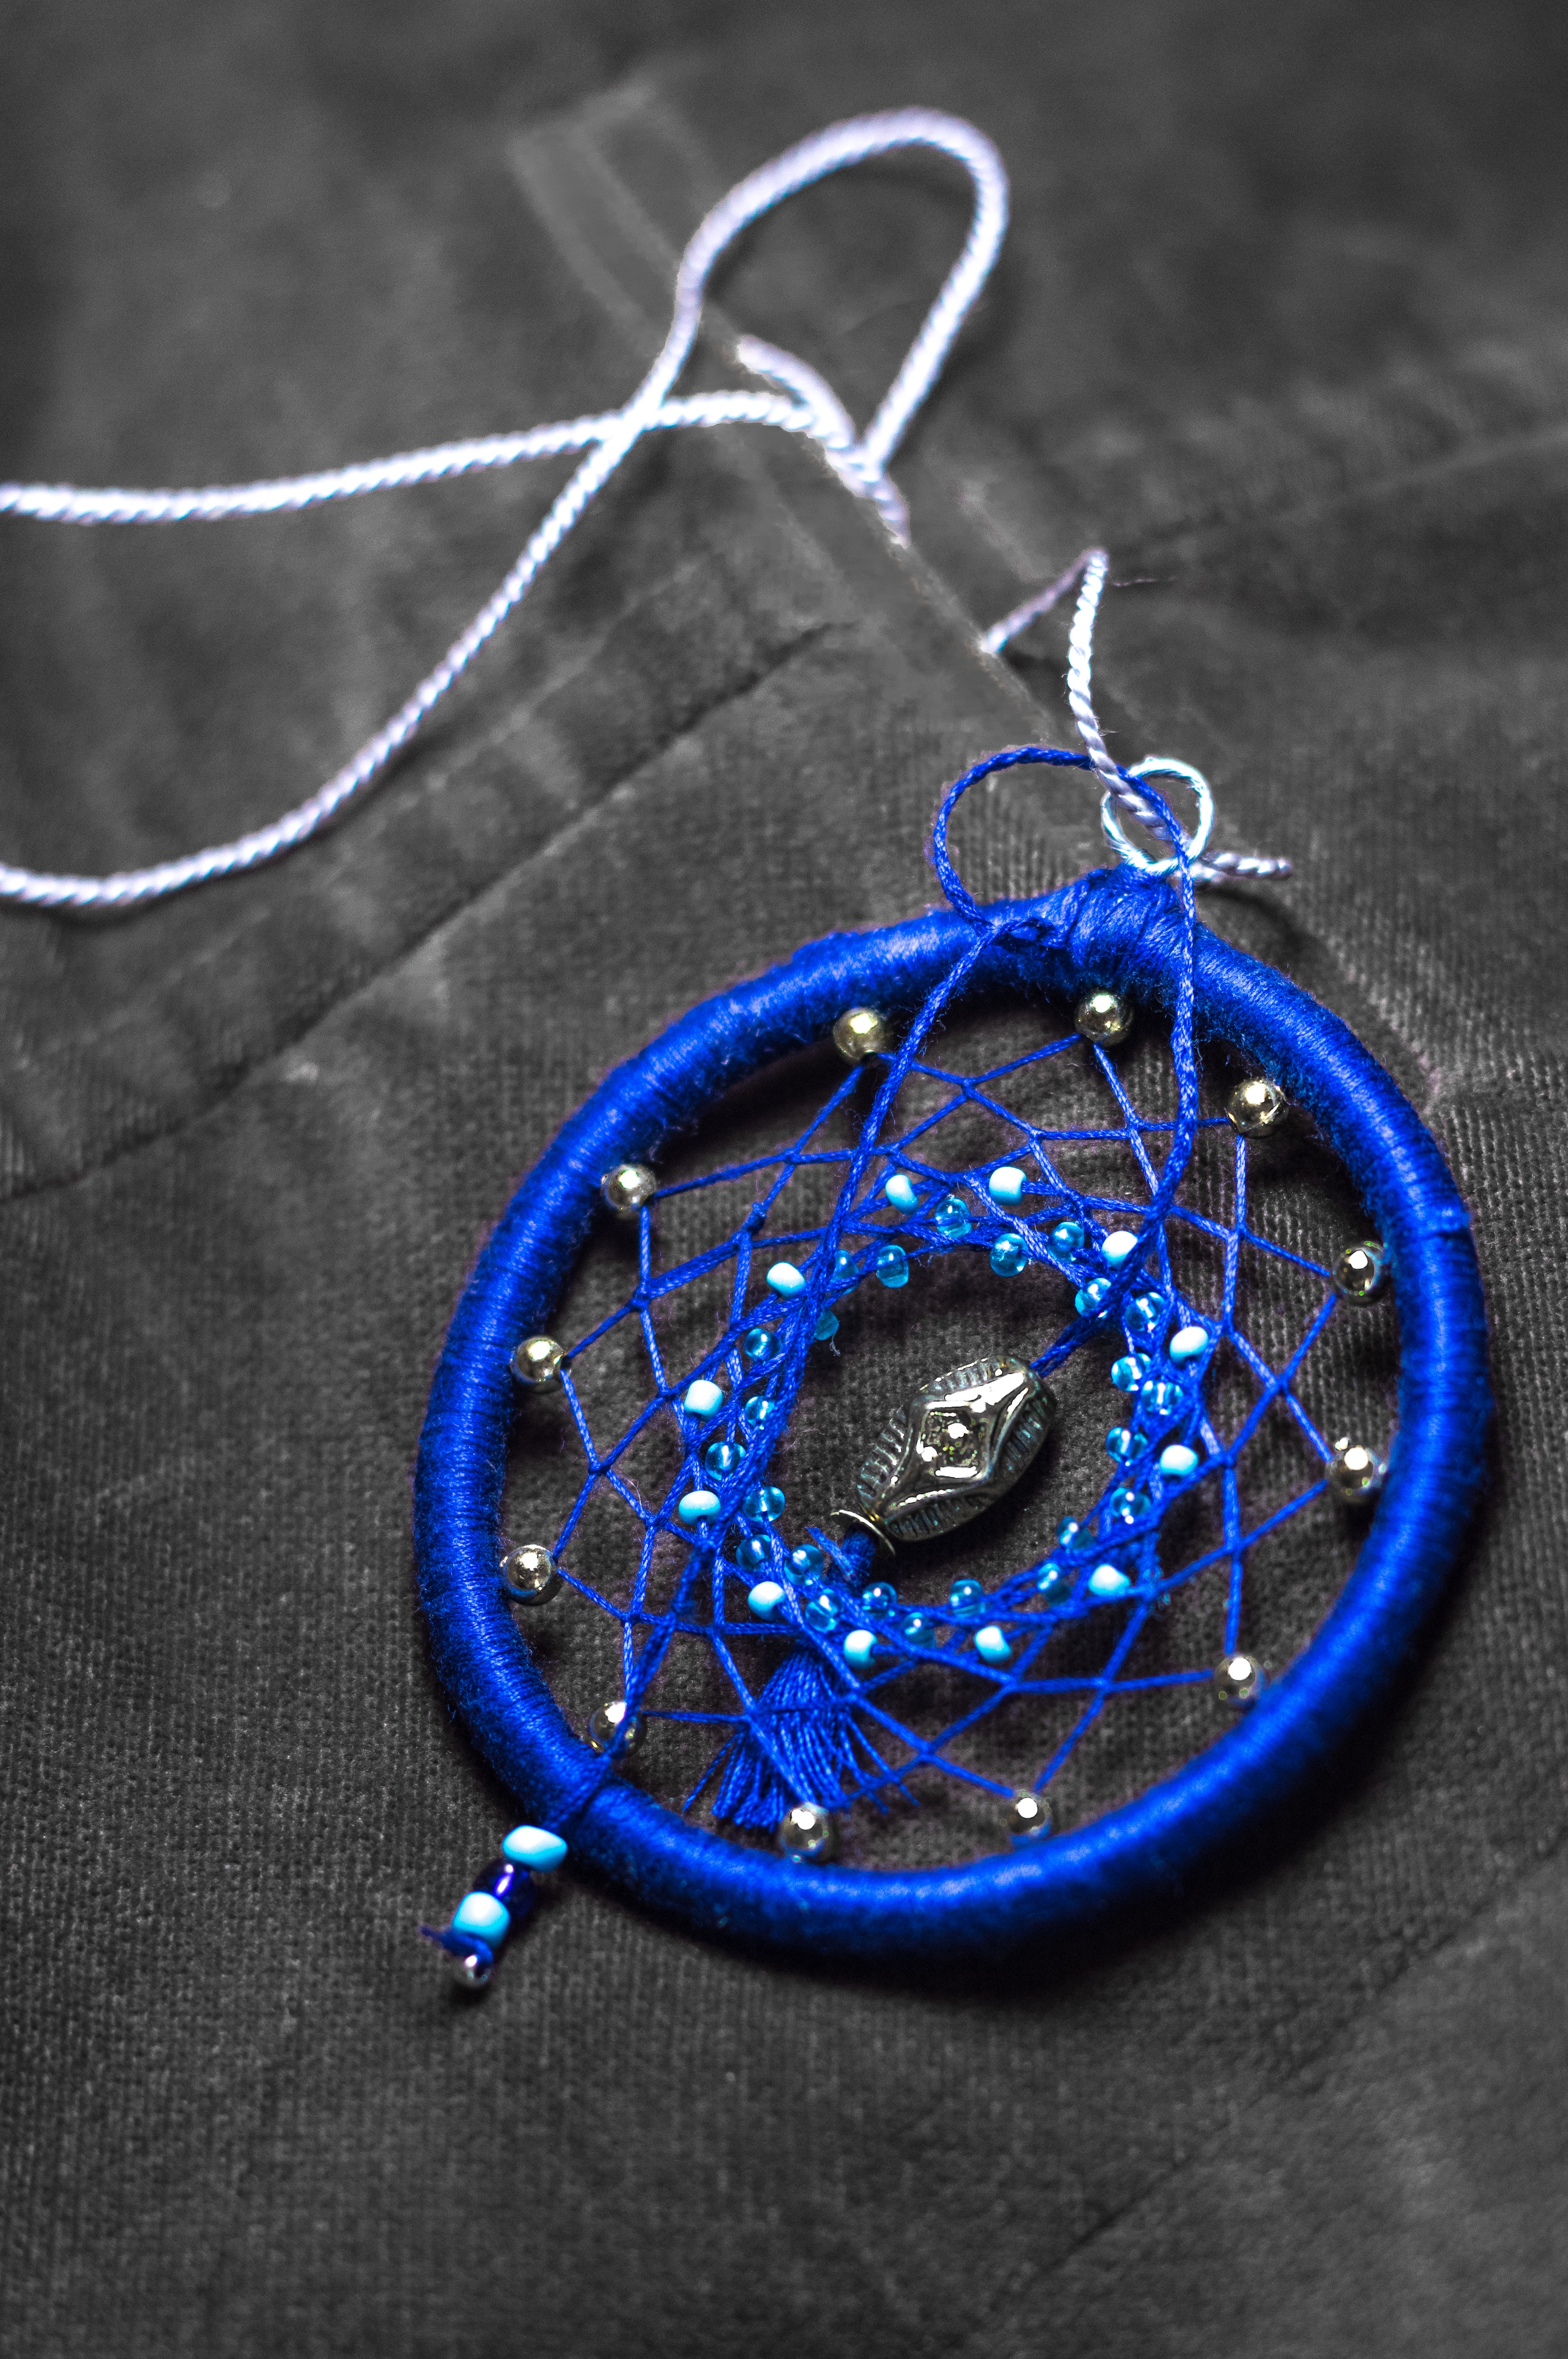
fashion, blue, bead, jewelry, circle, necklace, jewellery, silver, apparel, earrings, dream catcher, wires, beads, pendant, handcrafted, artifacts, fashion accessory